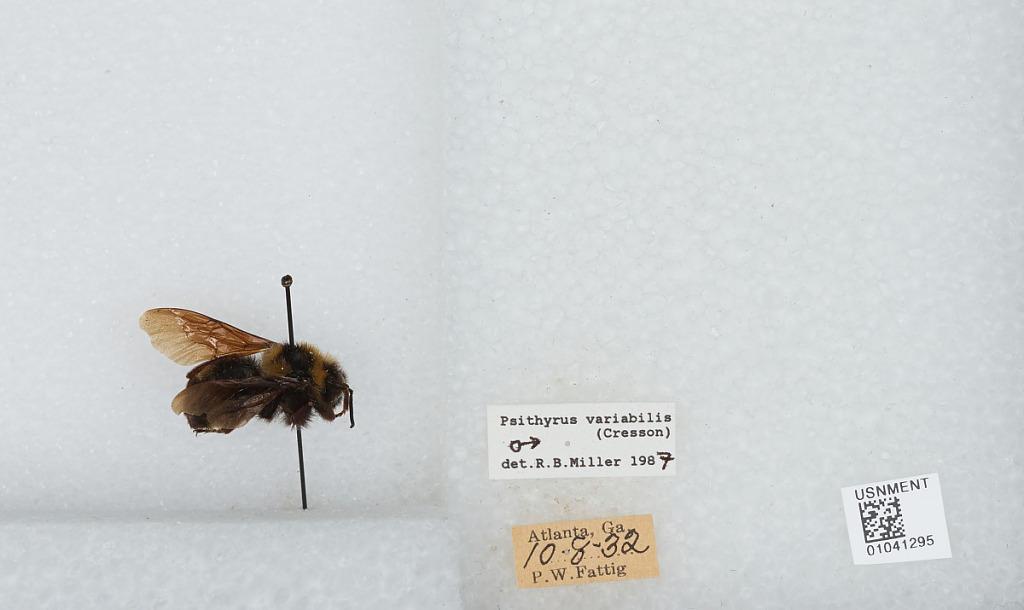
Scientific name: Bombus (Psithyrus) variabilis (Cresson)
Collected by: P. Fattig
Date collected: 1932-10-8
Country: United States
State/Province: Georgia
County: Fulton
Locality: Atlanta
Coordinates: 33.755, -84.39
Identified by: Miller, R. B.